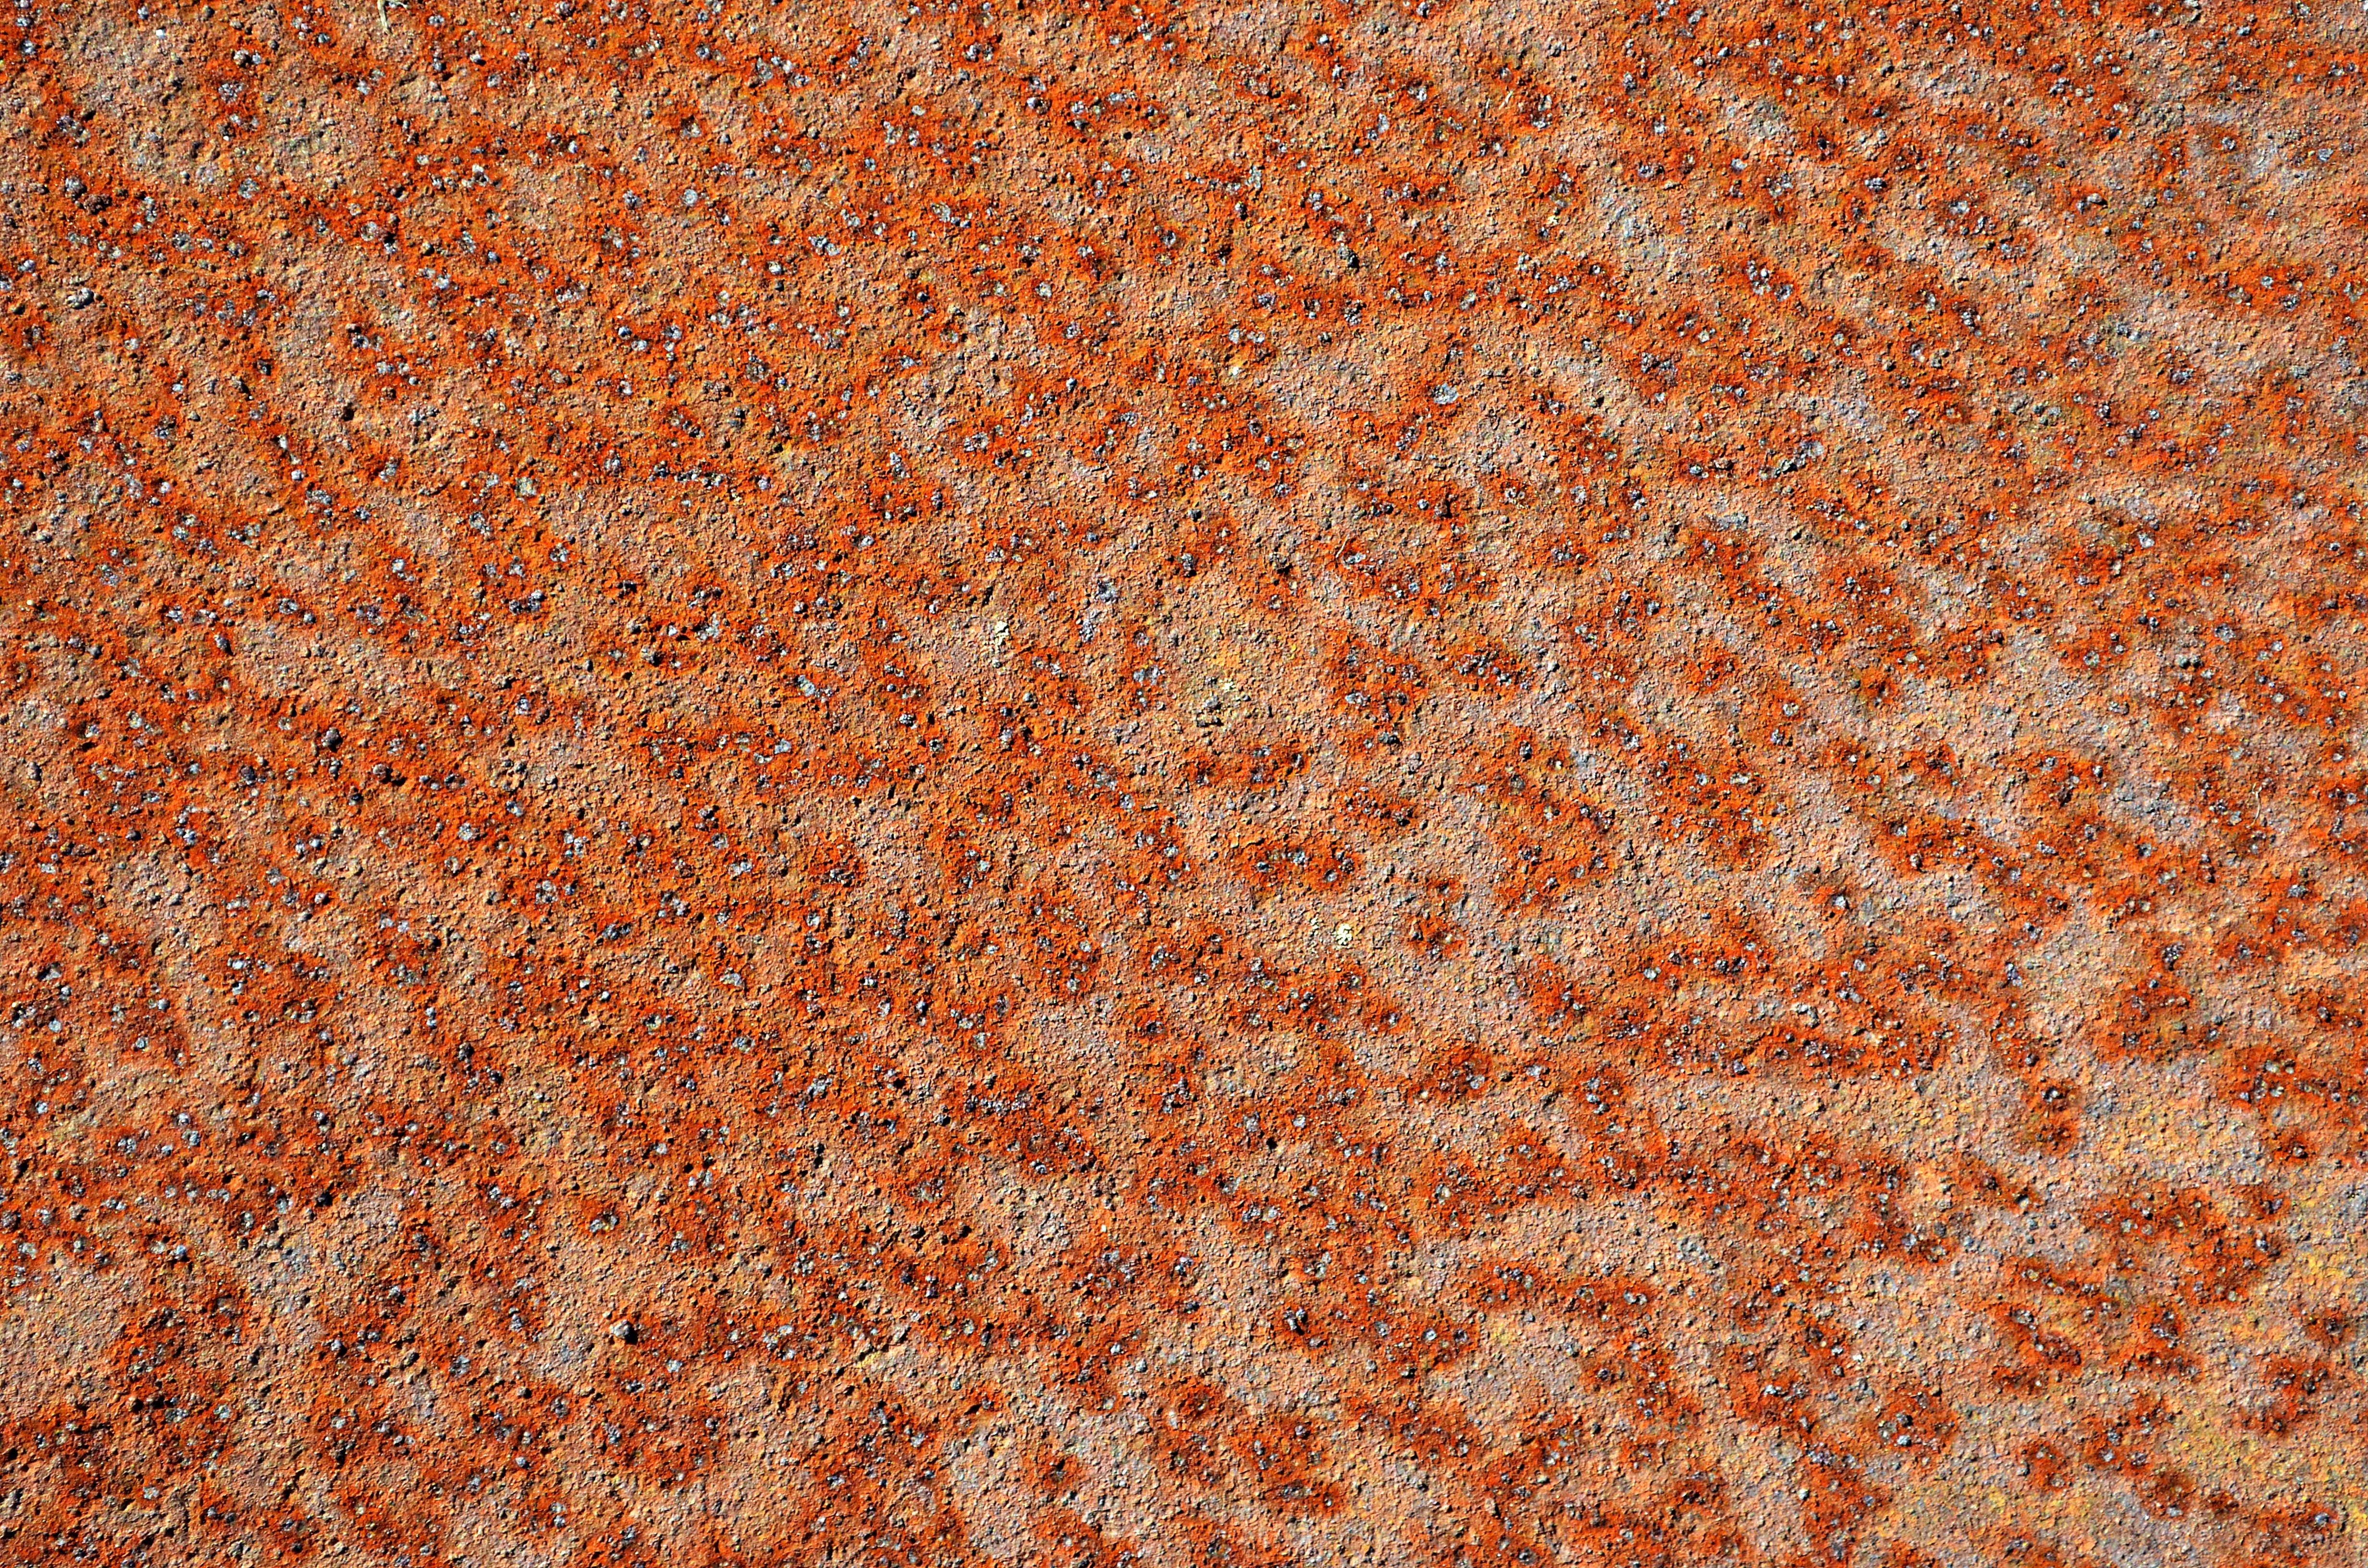
texture, floor, ship, steel, rust, metal, brown, soil, material, background, ships, wallpaper, granite, colored, abstraction, scrap, the background, corrosion, old age, cutter, flooring, the structure of the, the barge, steel sheet